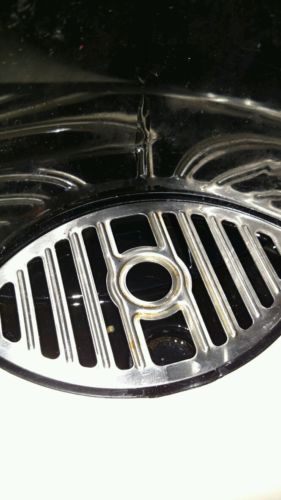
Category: coffee maker